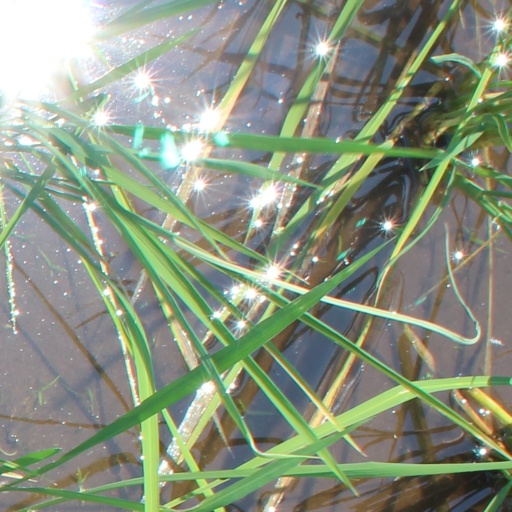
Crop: rice